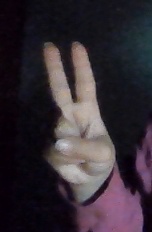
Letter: taa